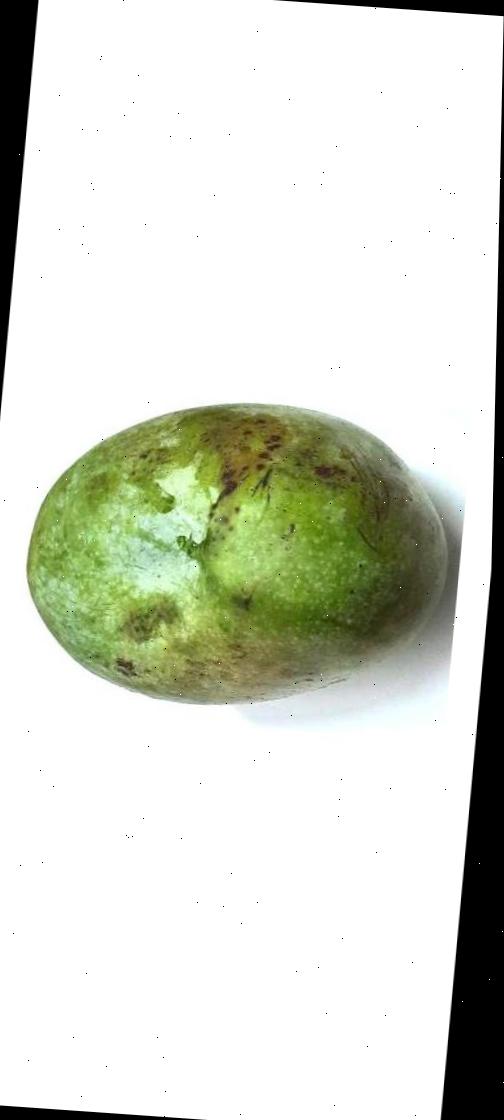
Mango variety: Fazli Classic